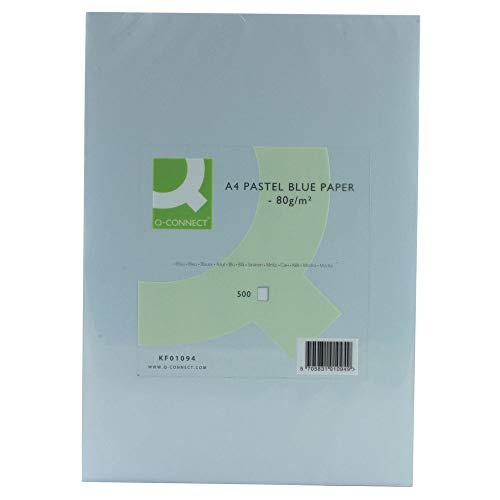
Q-CONNECT Rey Adagio A4 80 gsm Blue Paper - 1 Ream (500 Sheets)
Blue coloured paper Reduces ink blot for quality Ideal for creating leaflets, posters and flyers One ream of 500 sheets Format: A4, 80 gsm Description The ideal range of tinted papers, offering pastel, bright, deep and fluorescent shades in a wide range of sizes and grammages.
Brand: Q-Connect
Category: Office Supplies > General Office Supplies > Paper Products